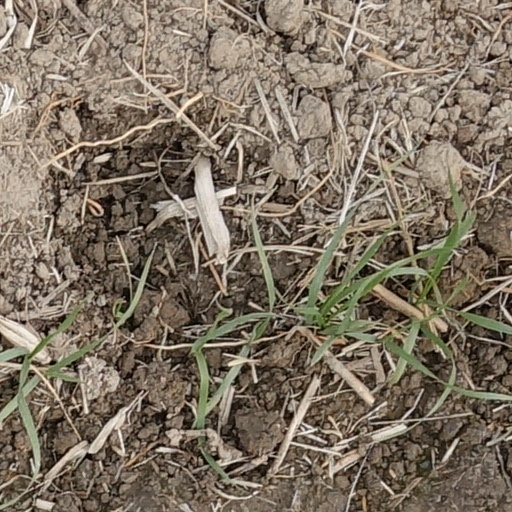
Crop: wheat